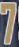
Number: 7